Cardamom Mountains

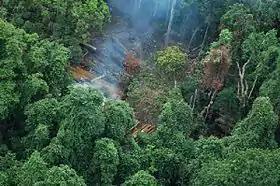
Aerial view of an illegal logging camp in the Cardamom Mountains, Koh Kong Province

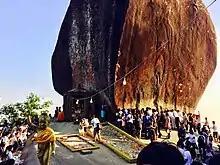
Religious site in Khao Khitchakut National Park, Thailand

The flora, fauna and ecosystems of the Cardamom Mountains are threatened by large construction and infrastructure projects, mining, illegal logging, and opportunistic hunting and poaching.